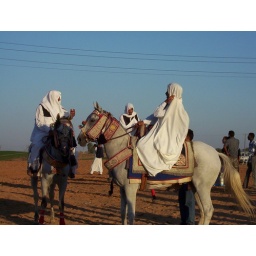
Lots of men in &amp;quot;traditional&amp;quot; clothes riding horses at speed across the ddesert